Mary Anning

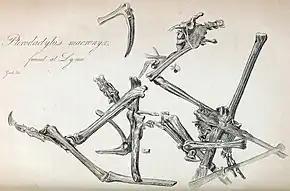
The holotype specimen of "Dimorphodon macronyx" (NHMUK PV R 1034) found by Mary Anning in 1828

In 1823, Anning discovered a second, much more complete plesiosaur skeleton, specimen NHMUK OR 22656 (formerly BMNH 22656). When Conybeare presented his analysis of plesiosaur anatomy to a meeting of the Geological Society in 1824, he again failed to mention Anning by name, even though she had possibly collected both skeletons and had made the sketch of the second skeleton he used in his presentation. Conybeare's presentation was made at the same meeting at which William Buckland described the dinosaur "Megalosaurus" and the combination created a sensation in scientific circles.